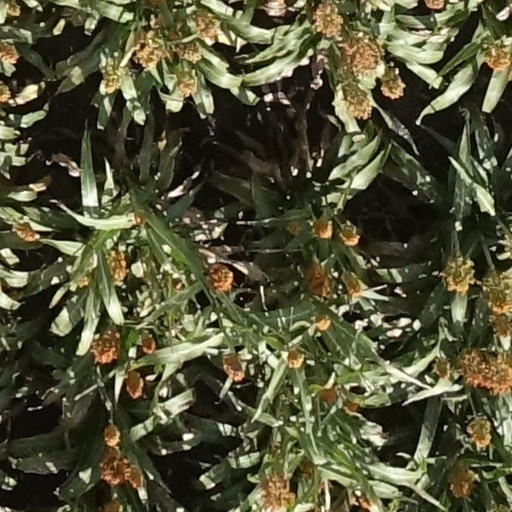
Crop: sorghum